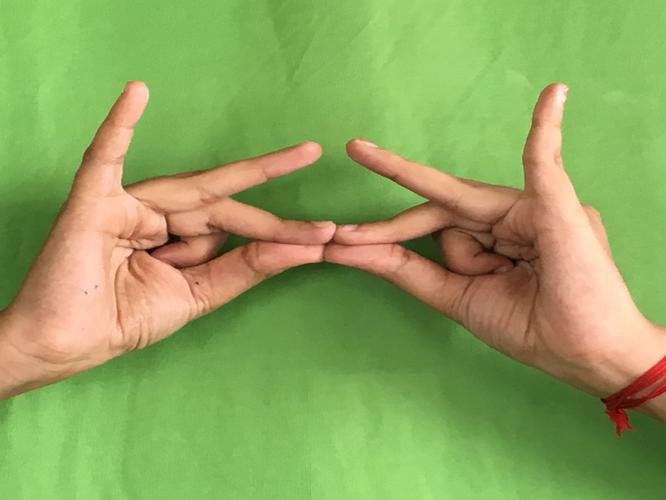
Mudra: Sakata
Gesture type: double_hand